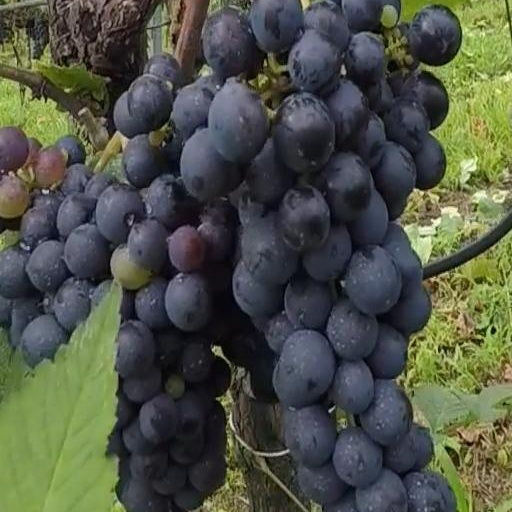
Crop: grape